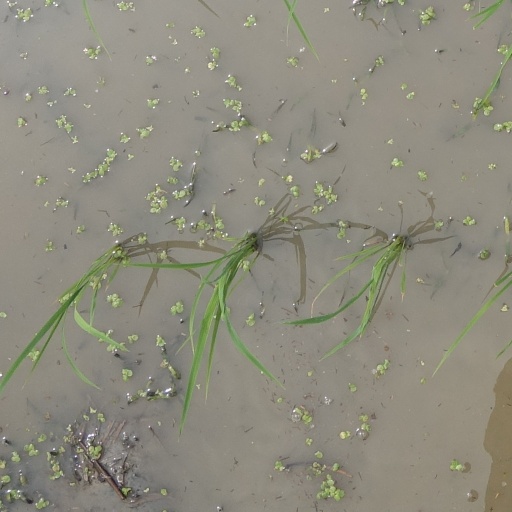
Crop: rice